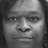
Emotion: neutral